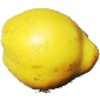
Label: Quince 1